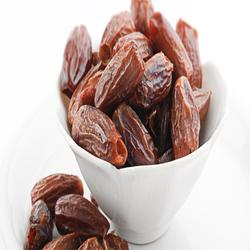
Label: Dates